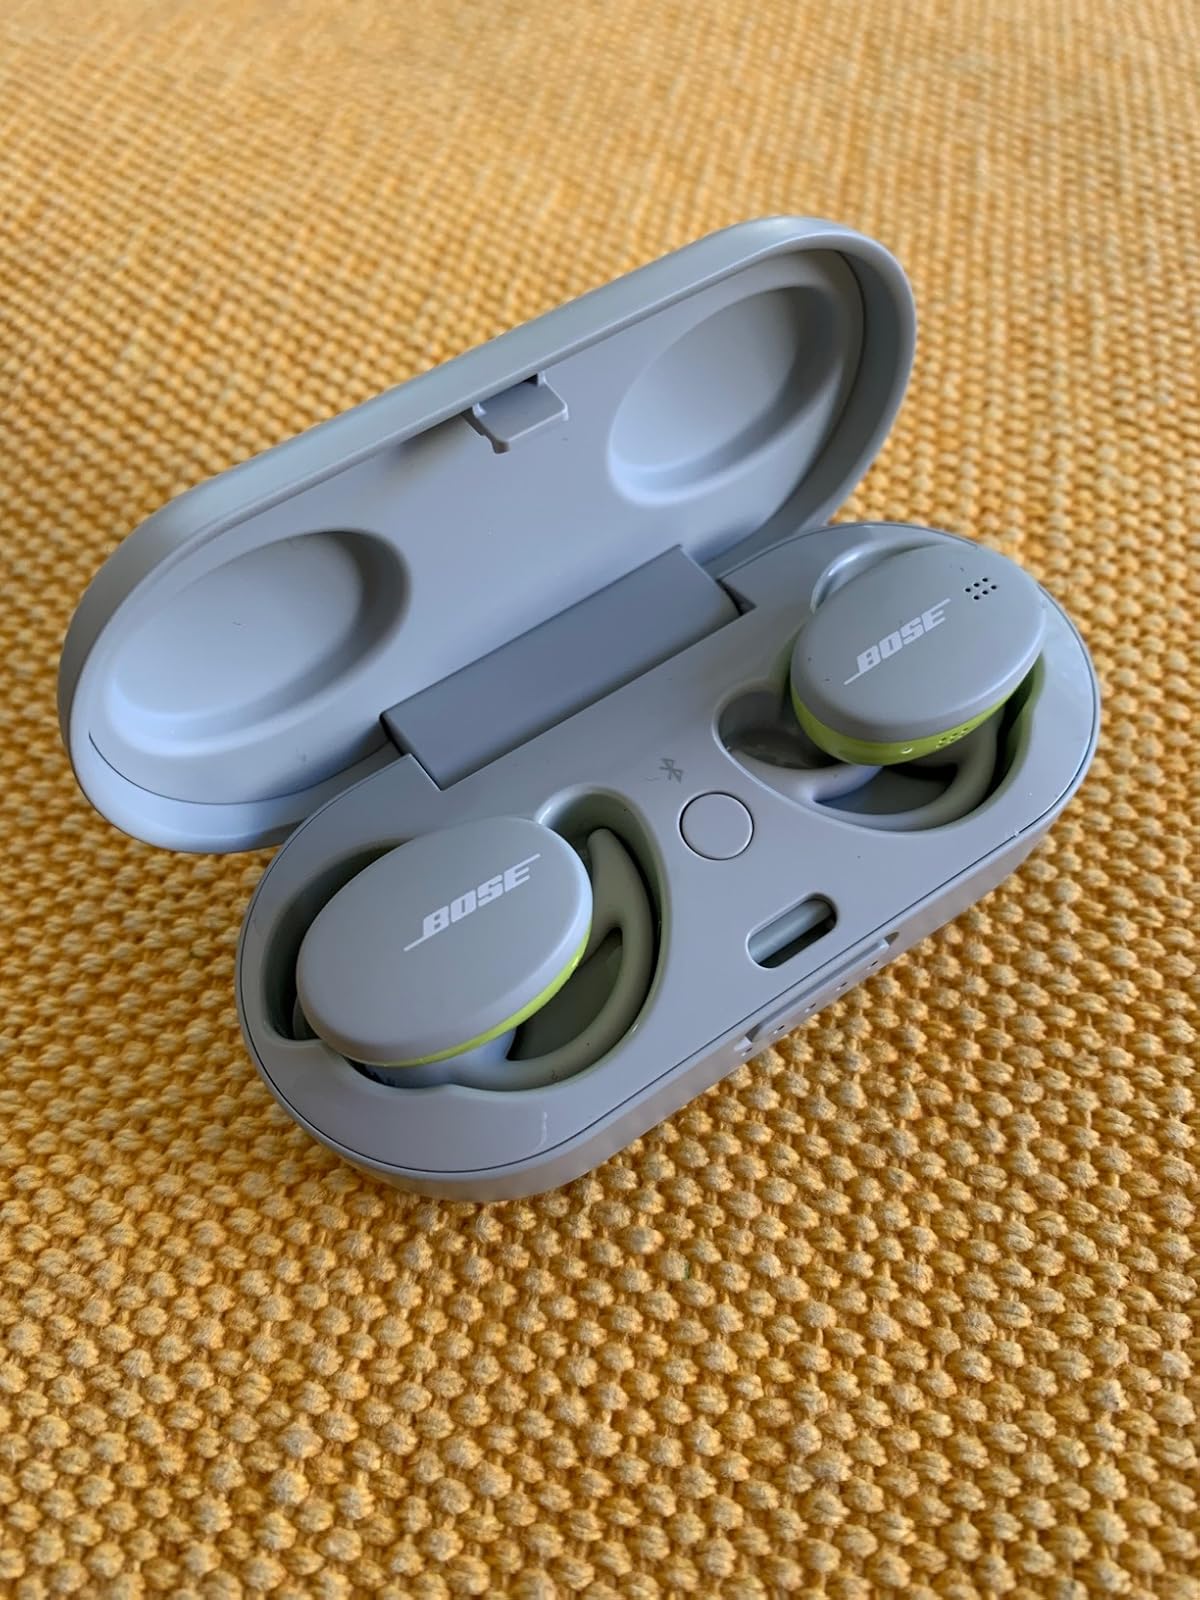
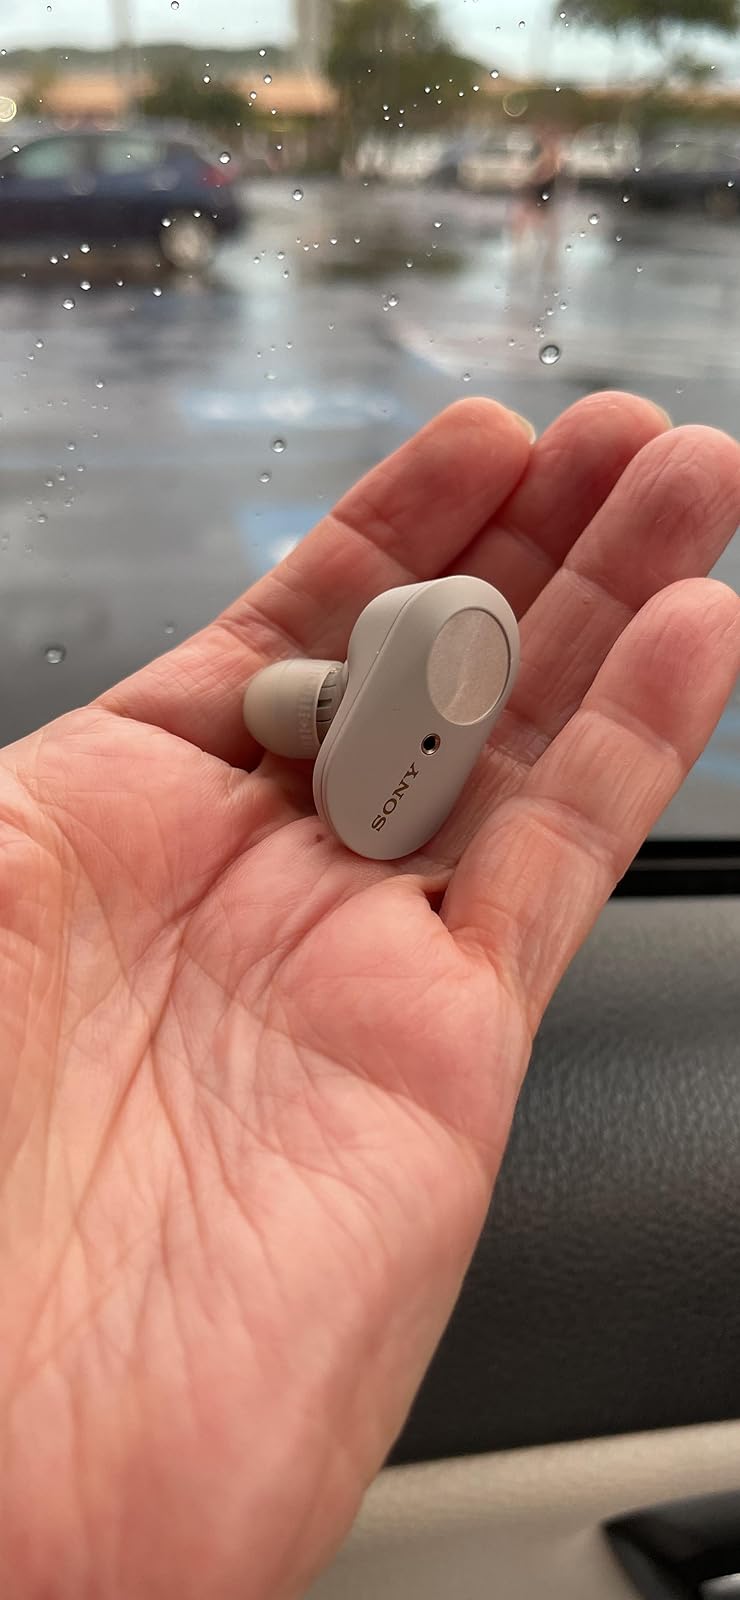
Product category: earbuds
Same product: no